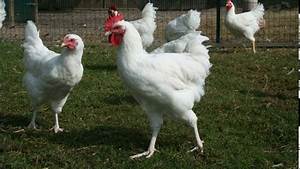
Label: chicken